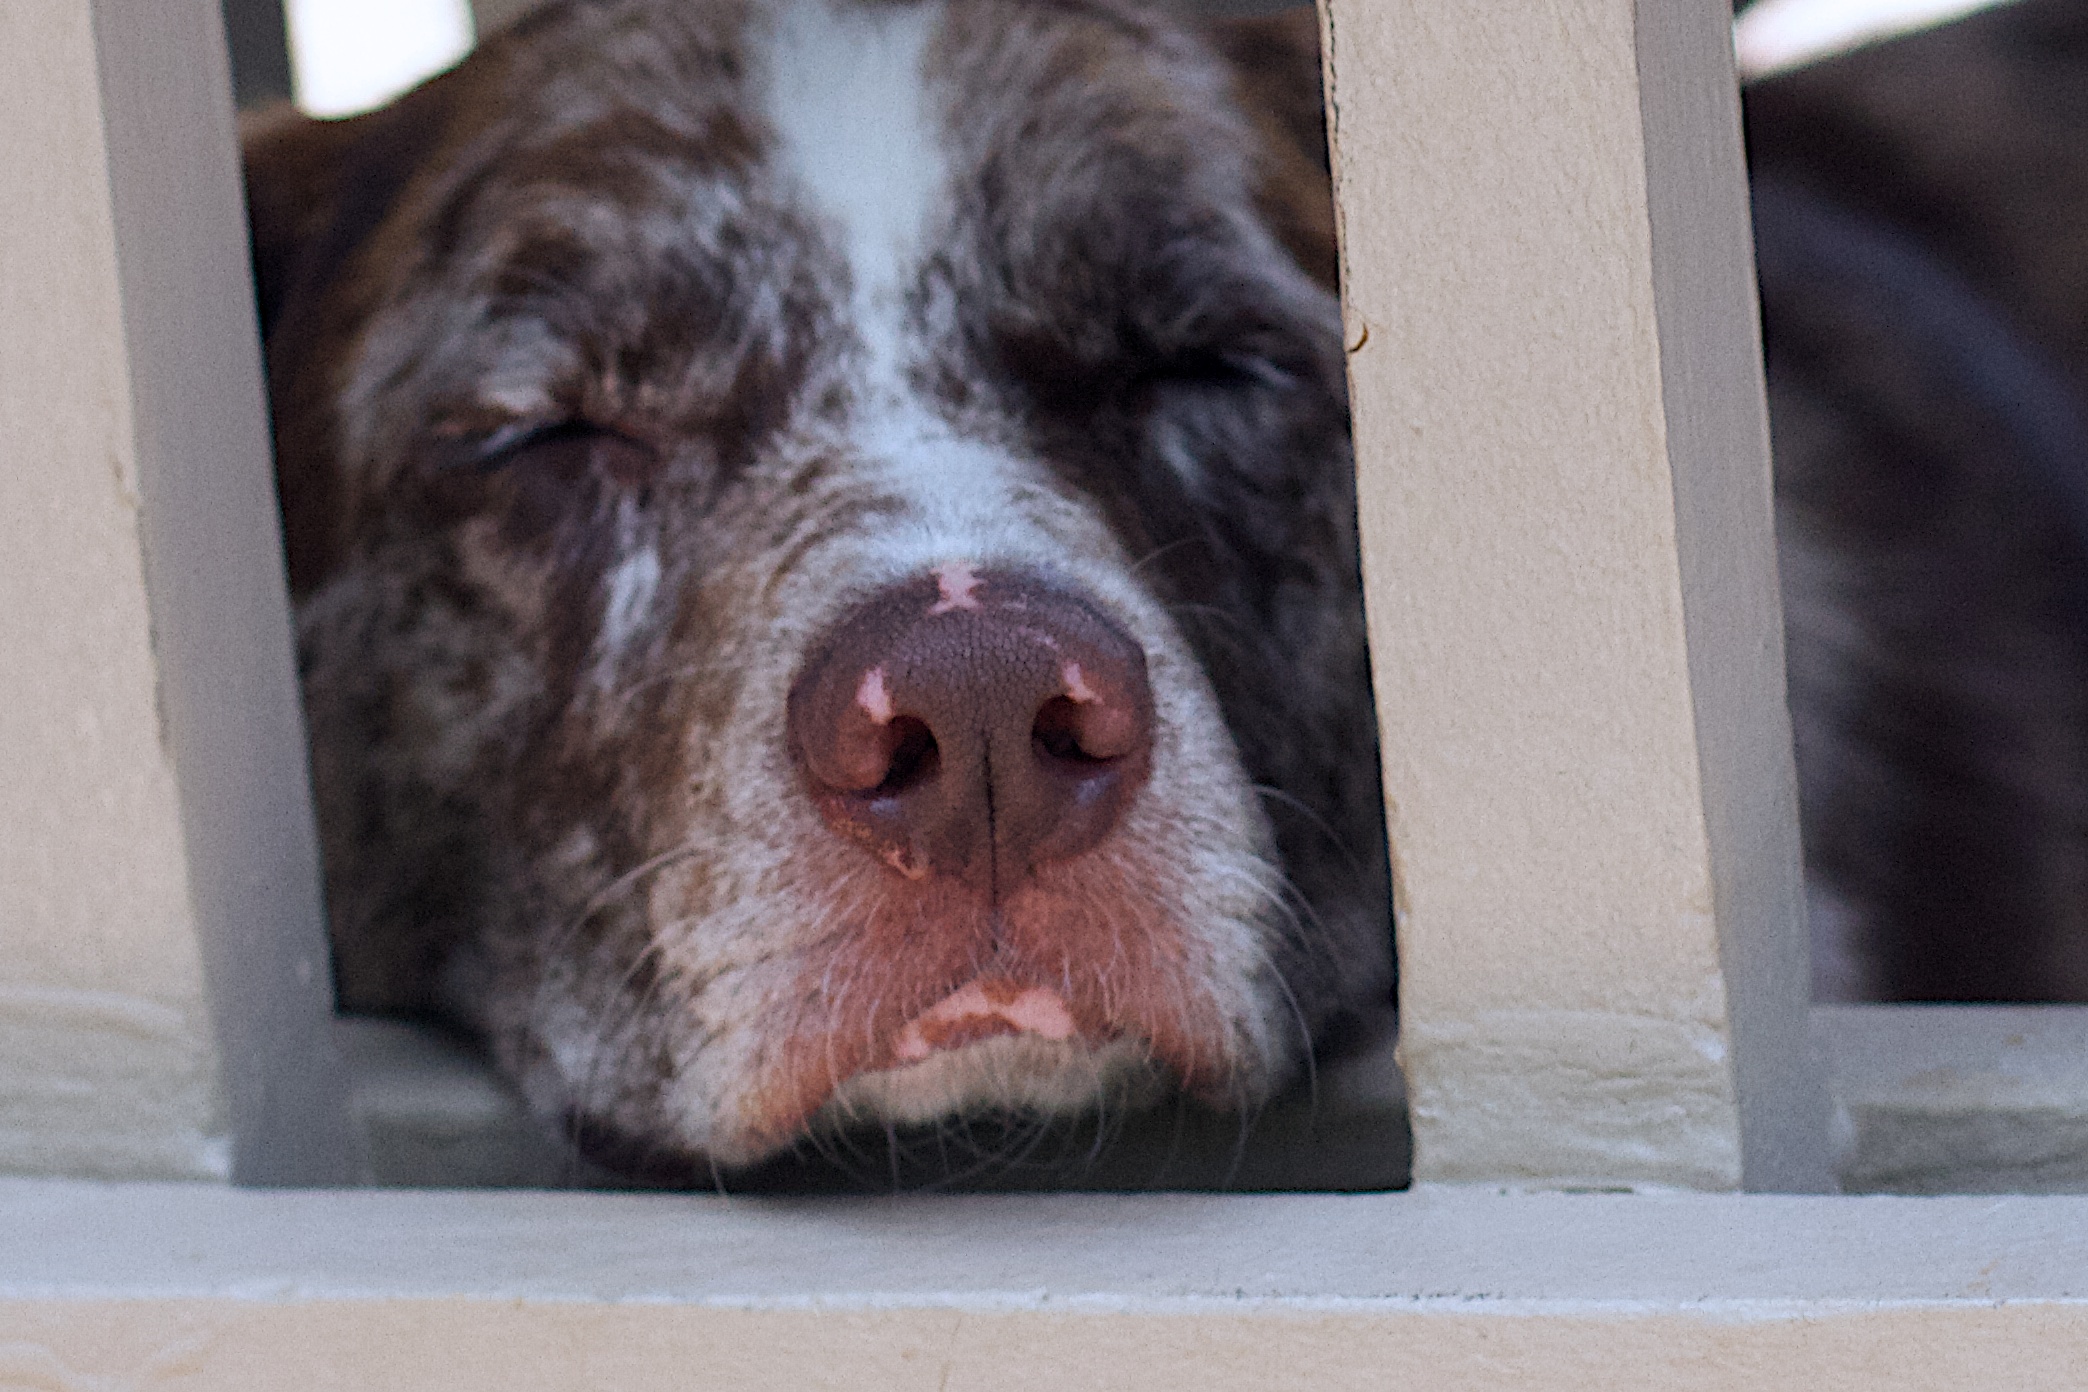
puppy, dog, mammal, sleep, vertebrate, felix, animal shelter, street dog, dog like mammal, dog breed group